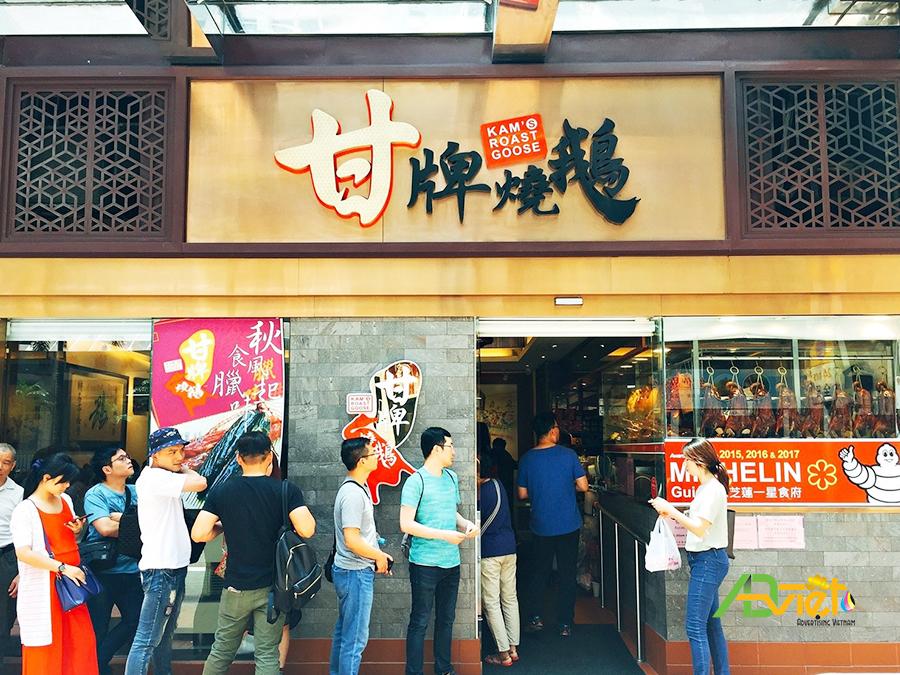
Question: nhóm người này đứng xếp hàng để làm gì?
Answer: để mua gà